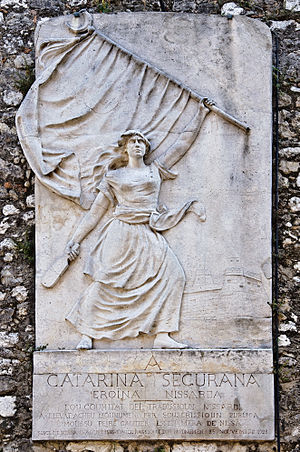
Nice / Historie / Under Savoyardisk styre
Bas-relief af Catherine Segurane
Nice er en fransk by placeret i det sydøstlige